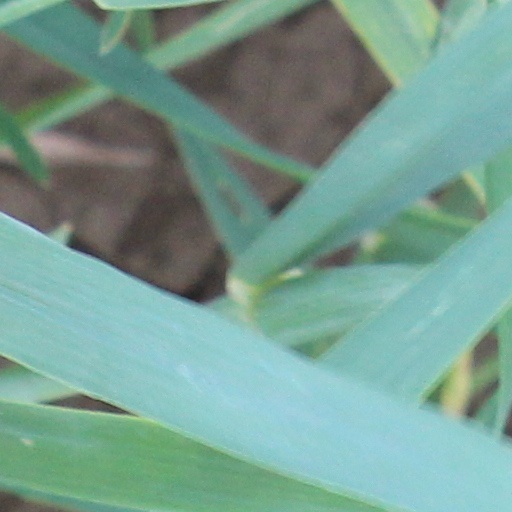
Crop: wheat